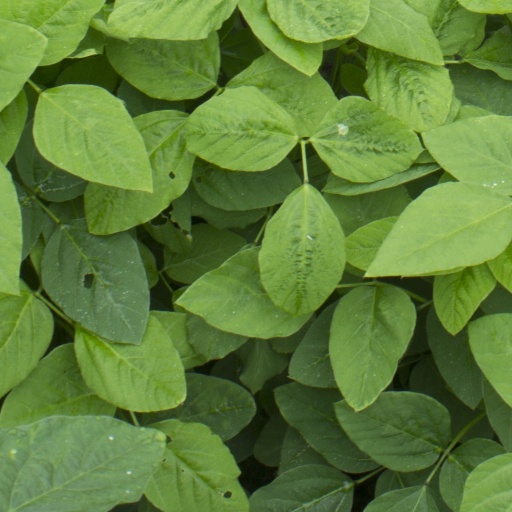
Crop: soybean